CENTCOM Materiel Recovery Element

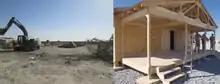
Left: Soldiers of the 62nd EN BN rebuilding a FOB in Afghanistan. Right: Soldiers of the 62nd EN BN finishing the construction of a post office.

43d SBDE had three subordinate battalions. 62nd Engineer Battalion (TF HAMMER), commanded by Lieutenant Colonel Marvin L. Griffin and Command Sergeant Major Brian Holschbach, established procedures for engineer support to CMRE missions, effectively and safely delivered construction support, and transitioned the mission to follow-on engineer units. 68th Combat Sustainment (TF WAR WAGON) Support Battalion, commanded by Lieutenant Colonel Jeremy Lewis and Command Sergeant Major Ashley, provided support team throughout the Combined Joint Operations Afghanistan (CJOA) to help with the CMRE mission. 864th Engineer Battalion (TF PACEMAKER), commanded by Lieutenant Colonel John W. Henderson and Command Sergeant Major Christopher D. Tipton, completed base closures and base transfer to prepare for the exit of Operation Enduring Freedom (OEF).